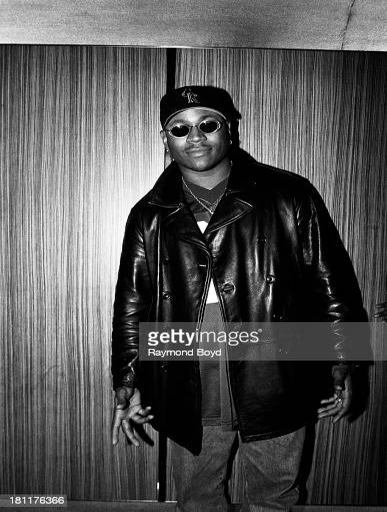
hip hop artist poses for photos